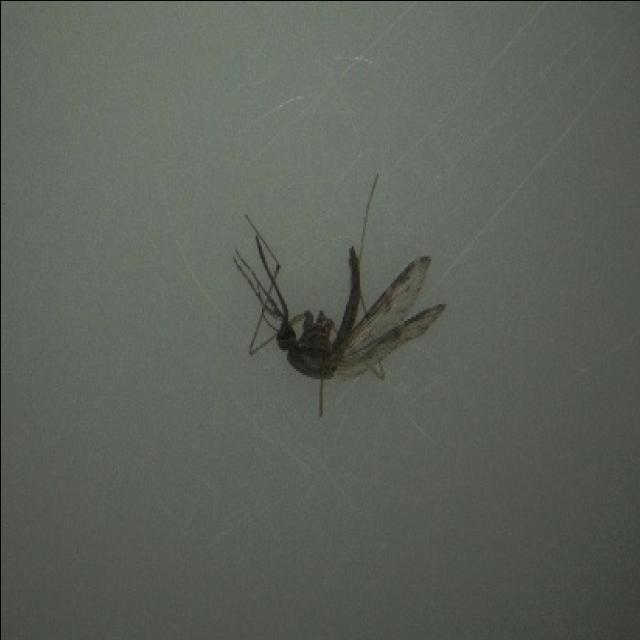
Species: anopheles_sinensis